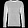
Label: Pullover